Biao Ren

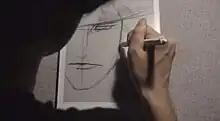
Xu Xianzhe's was influenced by Vagabond manga artist Takehiko Inoue and Hiroshi Hirata.

Xianzhe Xu wanted to tell a story of the late Sui dynasty by combining martial arts with western genre elements. Xianzhe Xu had no art training so he began to practice and hone his drawing skills for four years, and researched the weapons, historical items and history of Sui and Tang dynasties. The art style of "Biao Ren" is similar to that of three other manga: "Vagabond", "Blade of the Immortal", and "Beyond the Heavens". The author paid attention to details to present a story that is about emotions and destruction in a dark, historical era of ancient China.